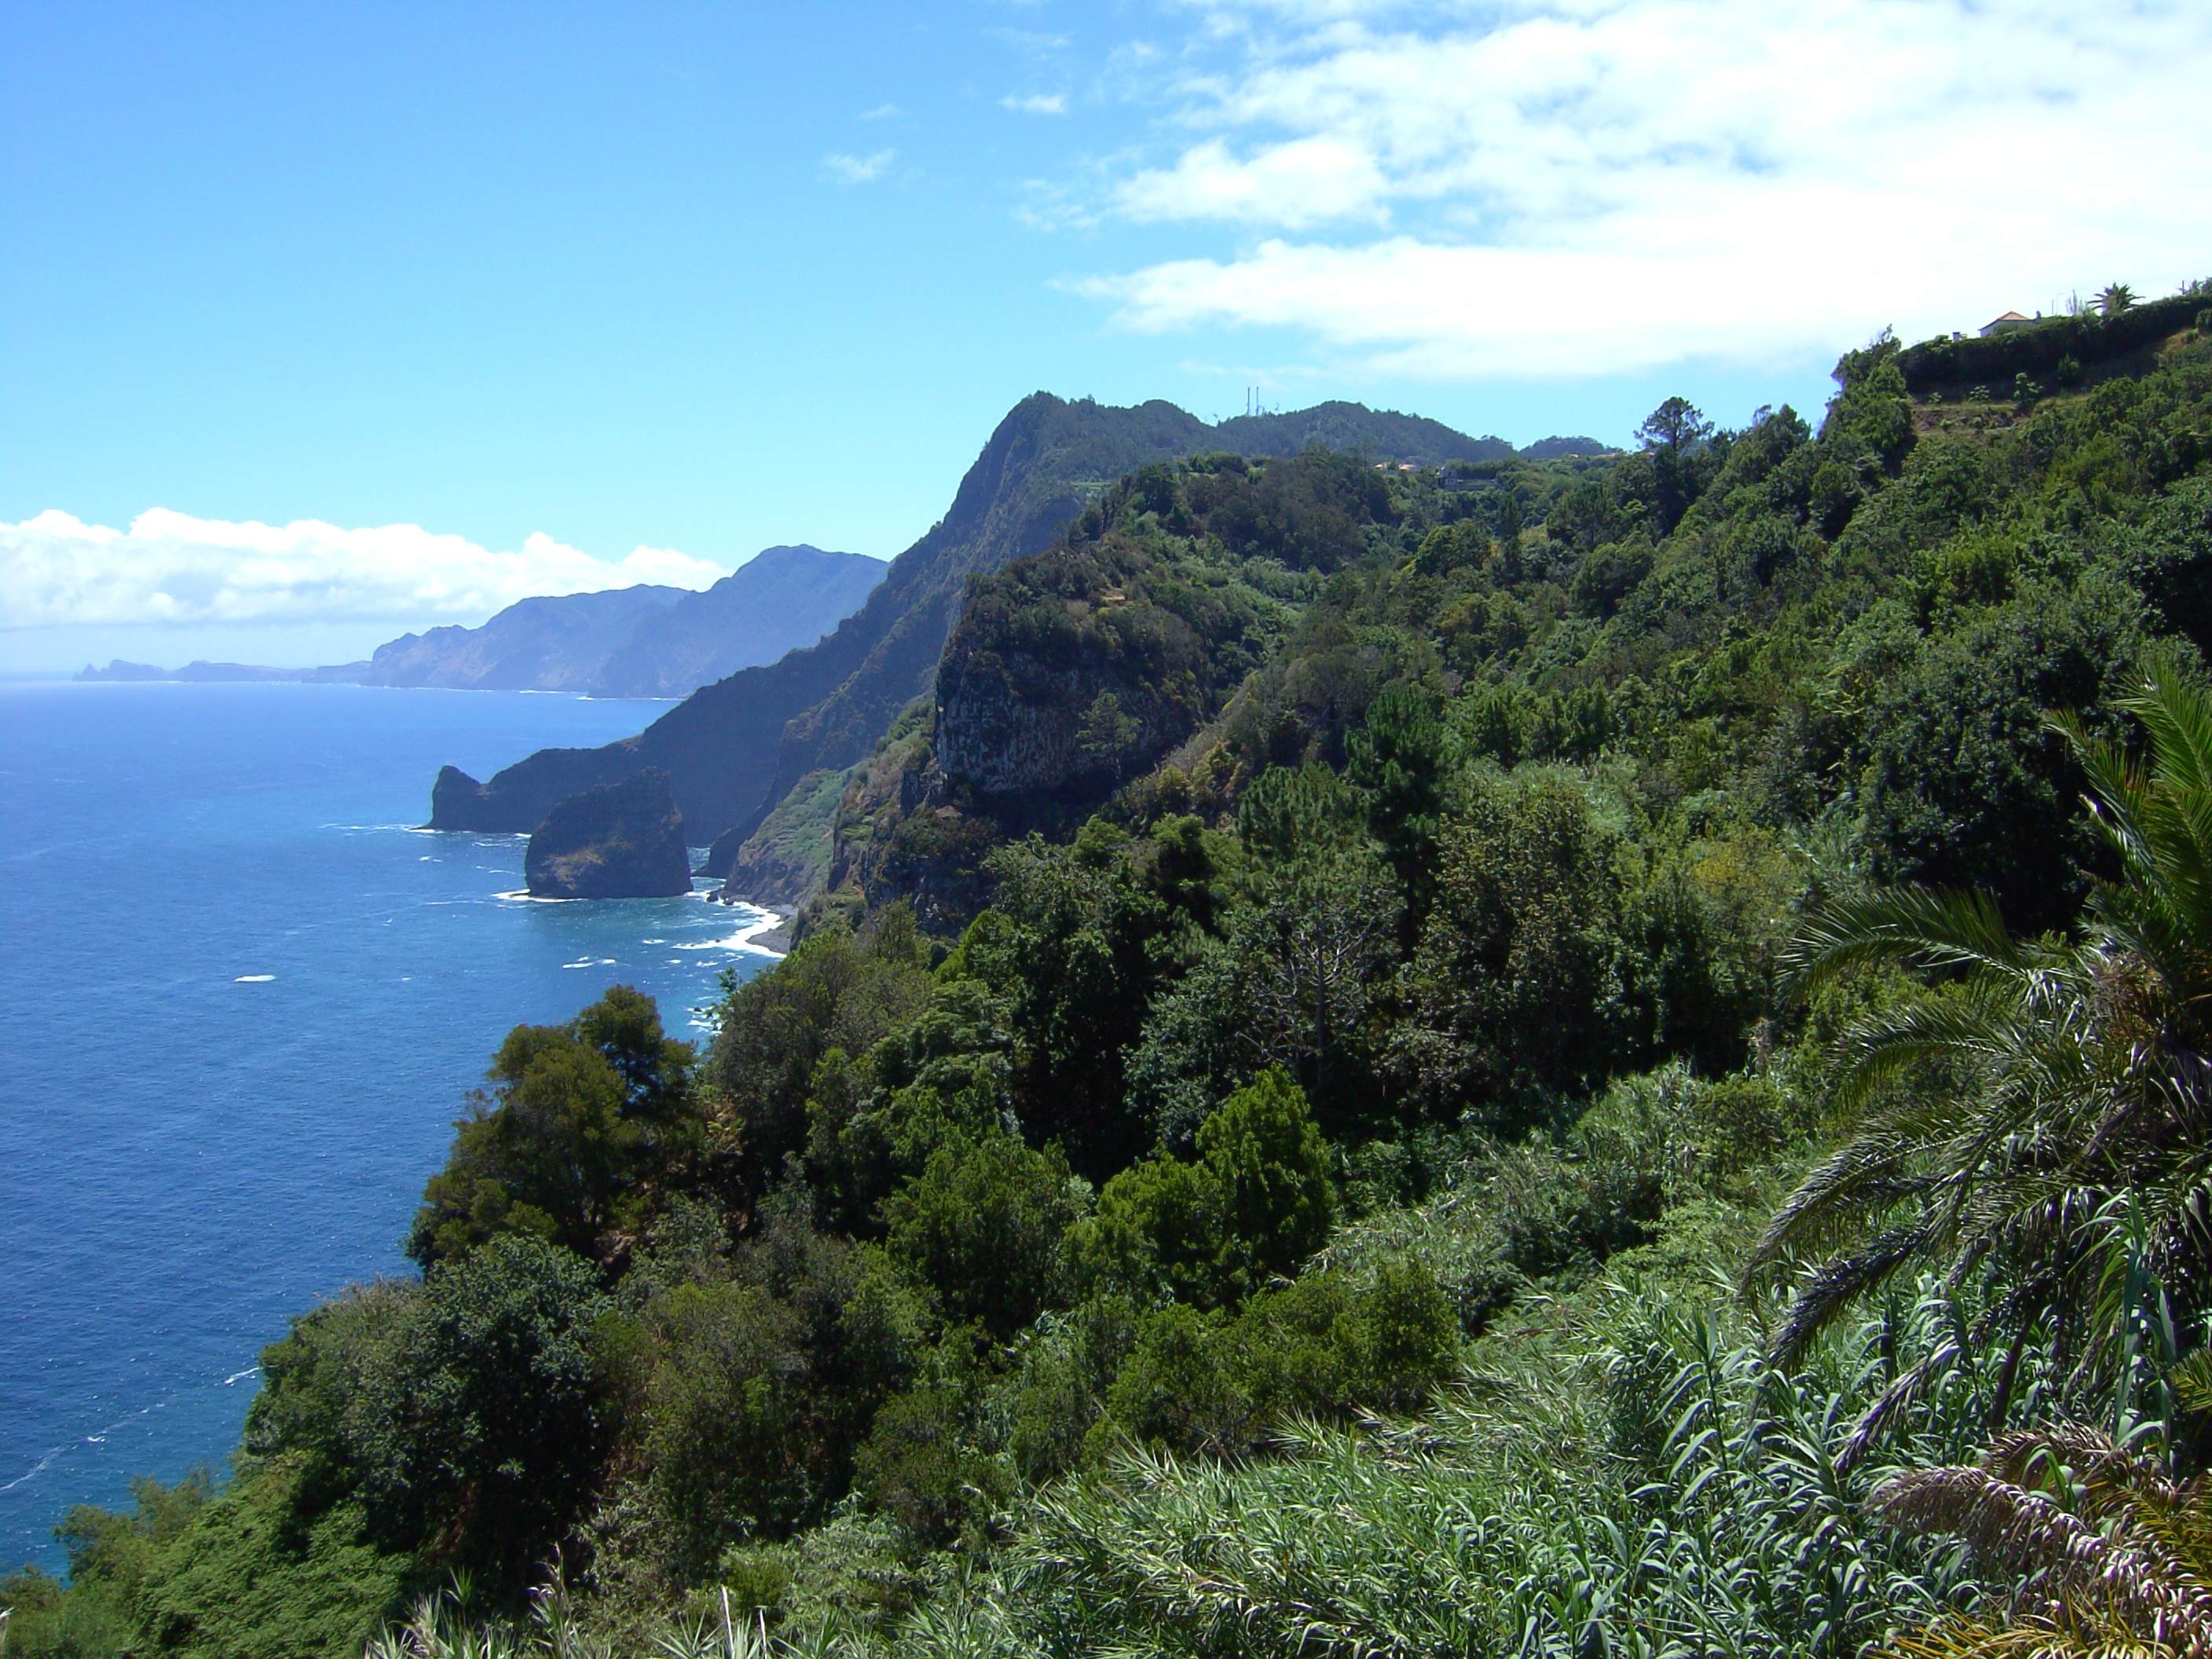
beach, sea, coast, rock, mountain, mountain range, cliff, holiday, bay, fjord, terrain, ridge, rocky coast, ecosystem, madeira, landform, by the sea, geographical feature, mountainous landforms